Taber's reagent

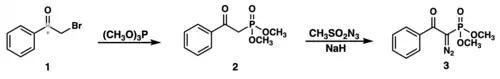

Scheme 1 shows the synthesis reported by Taber et al starting from readily commercially available 2-bromoacetophenone (1). An addition of trimethyl phosphite to 1 yielded phosphonate 2, which can be purified by distillation to obtain the desired reagent (3).